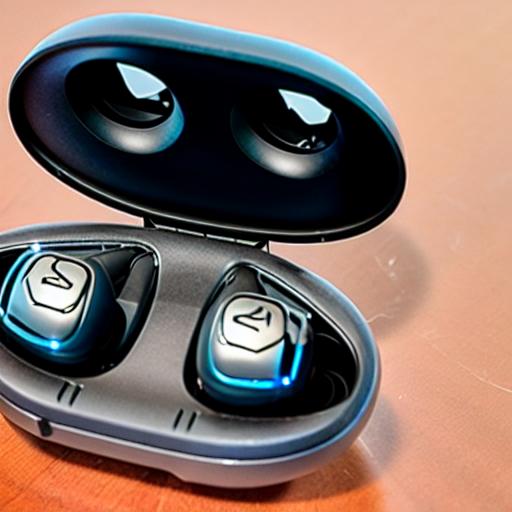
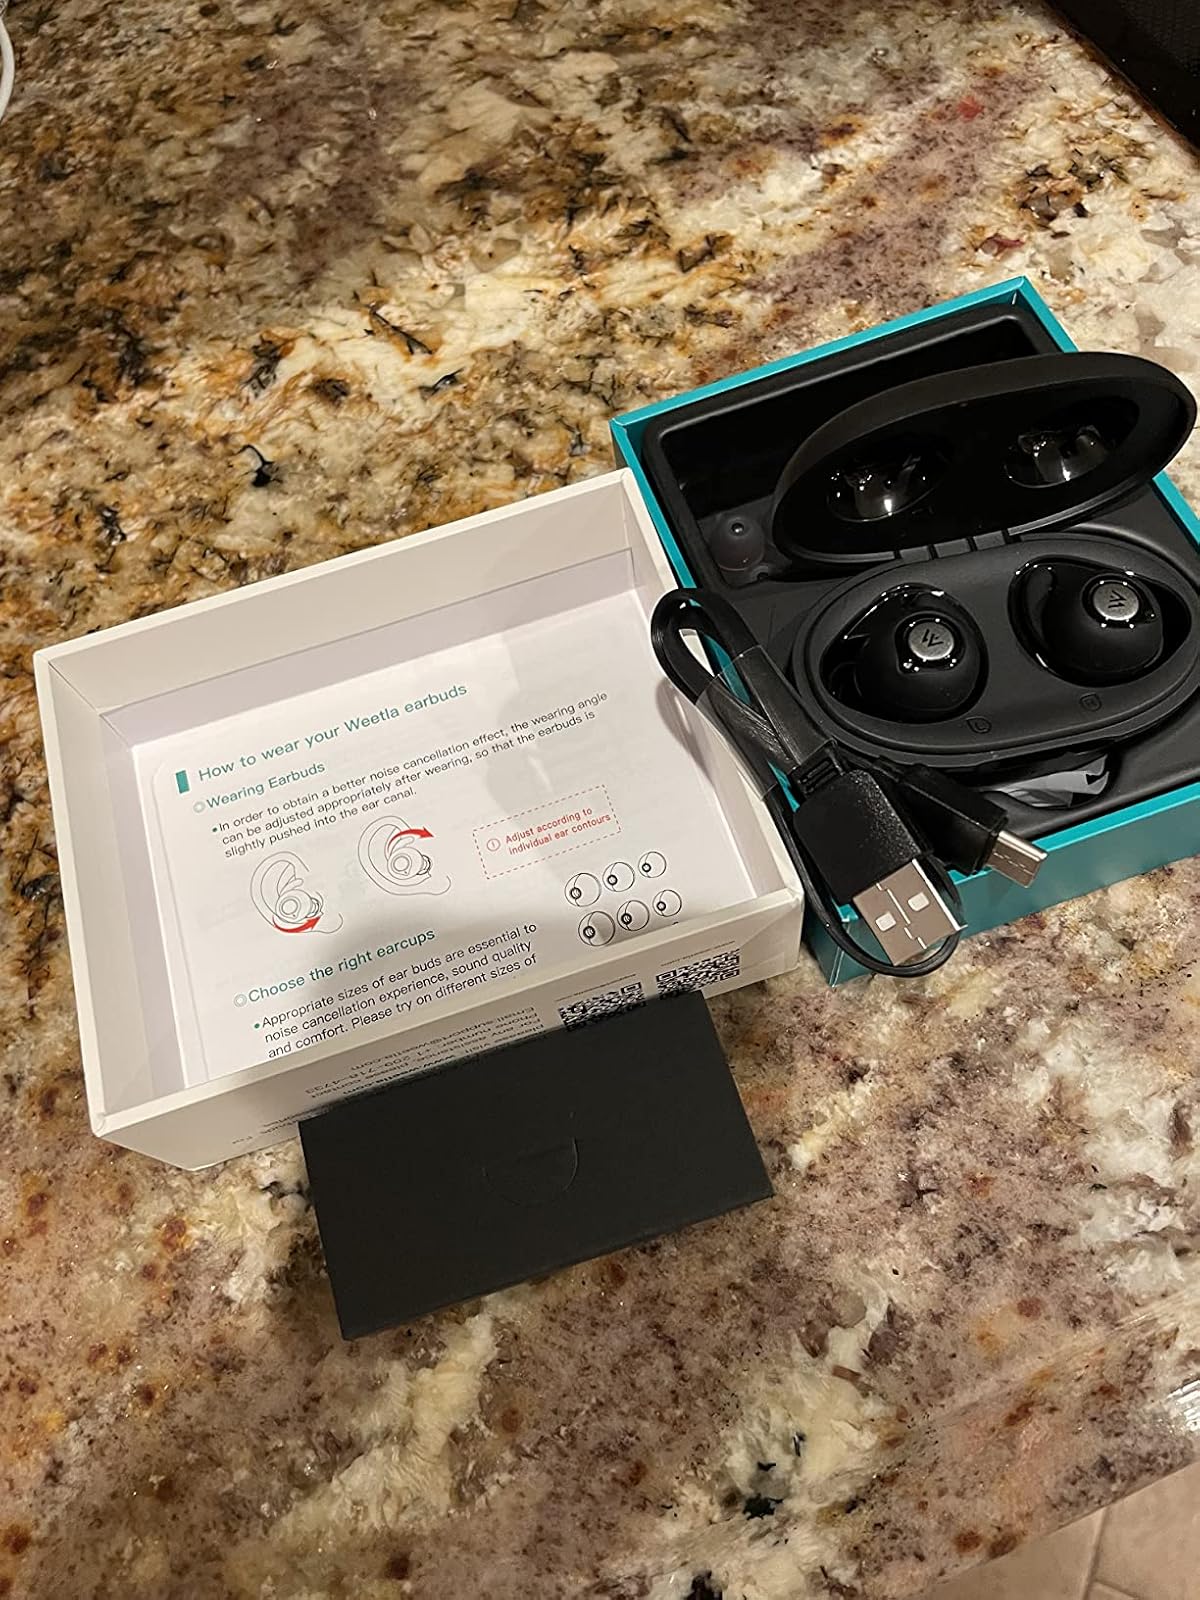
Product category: earbuds
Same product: no